William Findlay (governor)

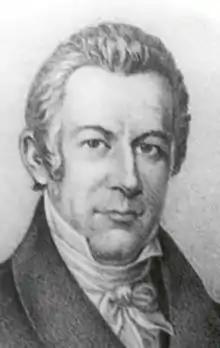

William Findlay (June 20, 1768November 12, 1846) was an American farmer, lawyer, and politician. A member of the Democratic-Republican Party, he served as the fourth governor of Pennsylvania from 1817 to 1820, and as a United States senator from 1821 to 1827. He was one of three Findlay brothers born and raised in Mercersburg, Pennsylvania, on their family farm.